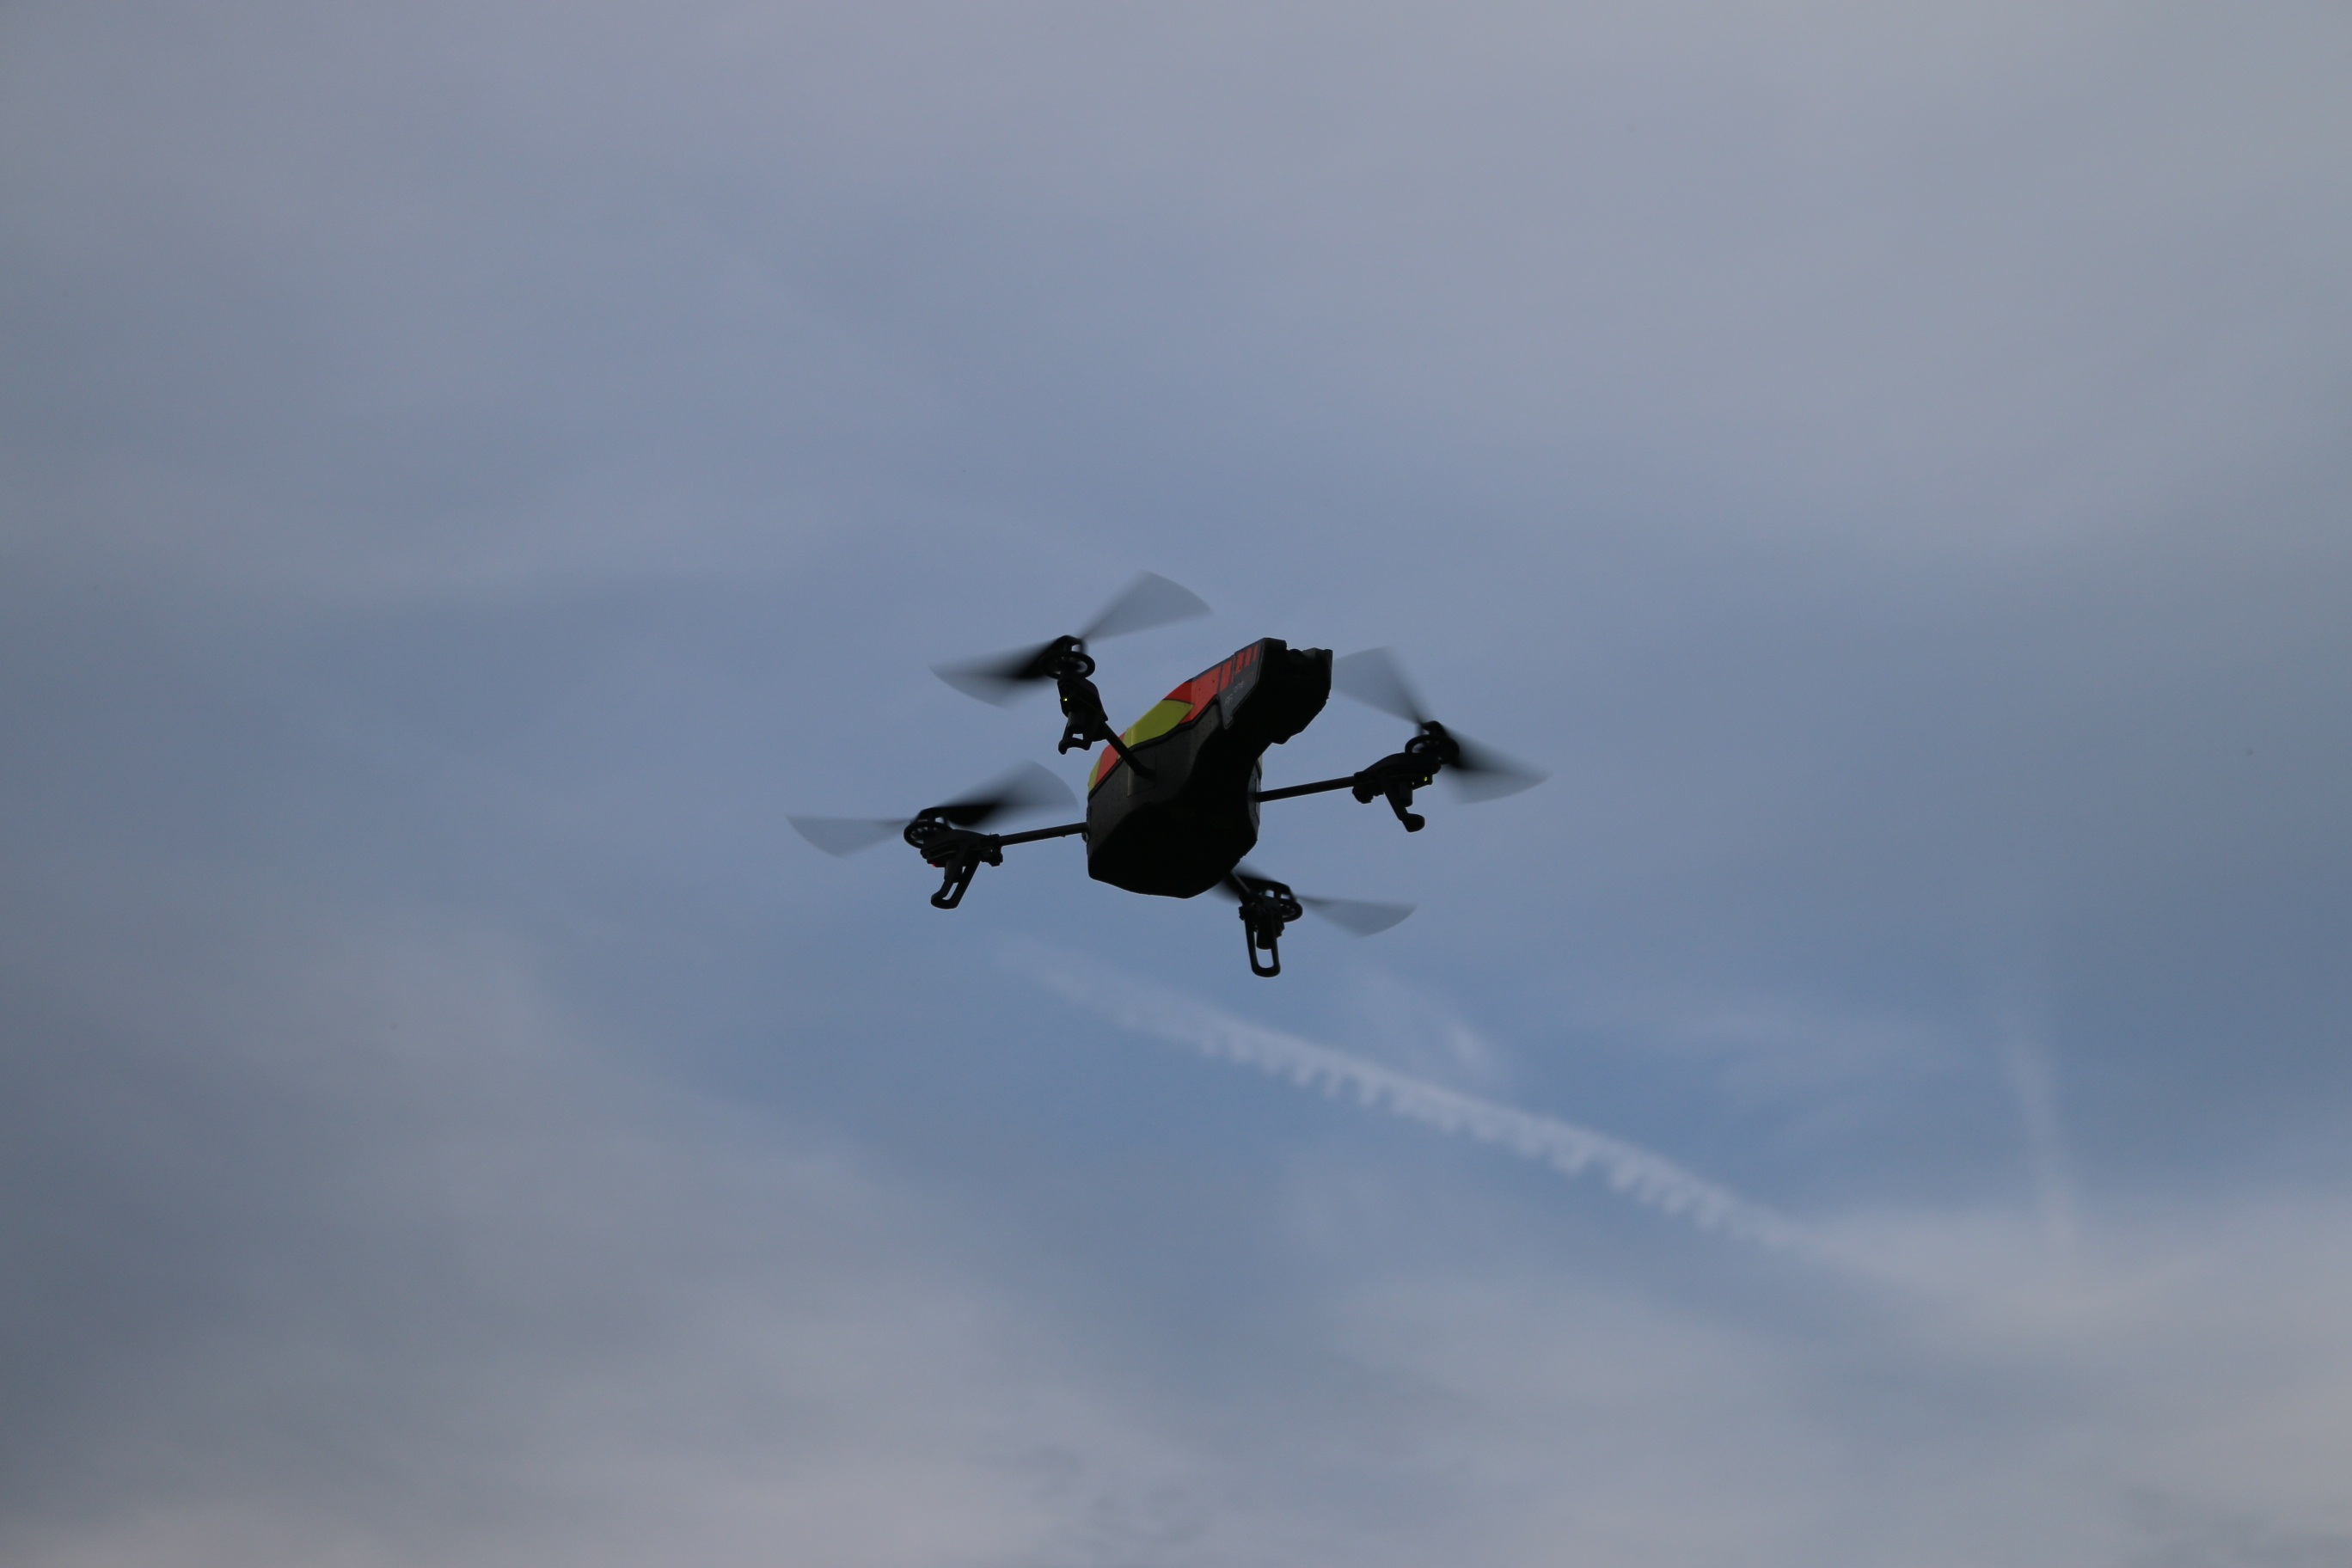
wing, sky, technology, camera, photography, air, flying, fly, airplane, aircraft, military, transport, remote, vehicle, equipment, aviation, flight, business, helicopter, extreme sport, aerial, surveillance, drone, video, digital, spy, parrot, robot, control, rotor, icon, propeller, wireless, delivery, quadcopter, copter, innovation, uav, quadrocopter, air show, air force, aerobatics, unmanned, fighter aircraft, multicopter, military aircraft, drone flying, parrot ar drone, parrot ar drone 2, 0, delivery icon, atmosphere of earth, general aviation